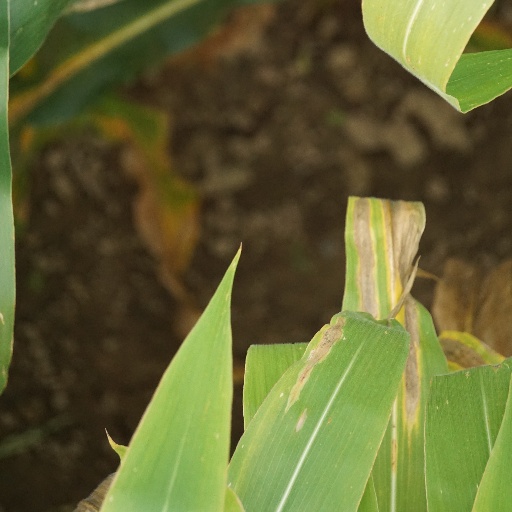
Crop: maize; corn